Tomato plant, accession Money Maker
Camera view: tilt-top (135 deg); turntable rotation: 270 degrees
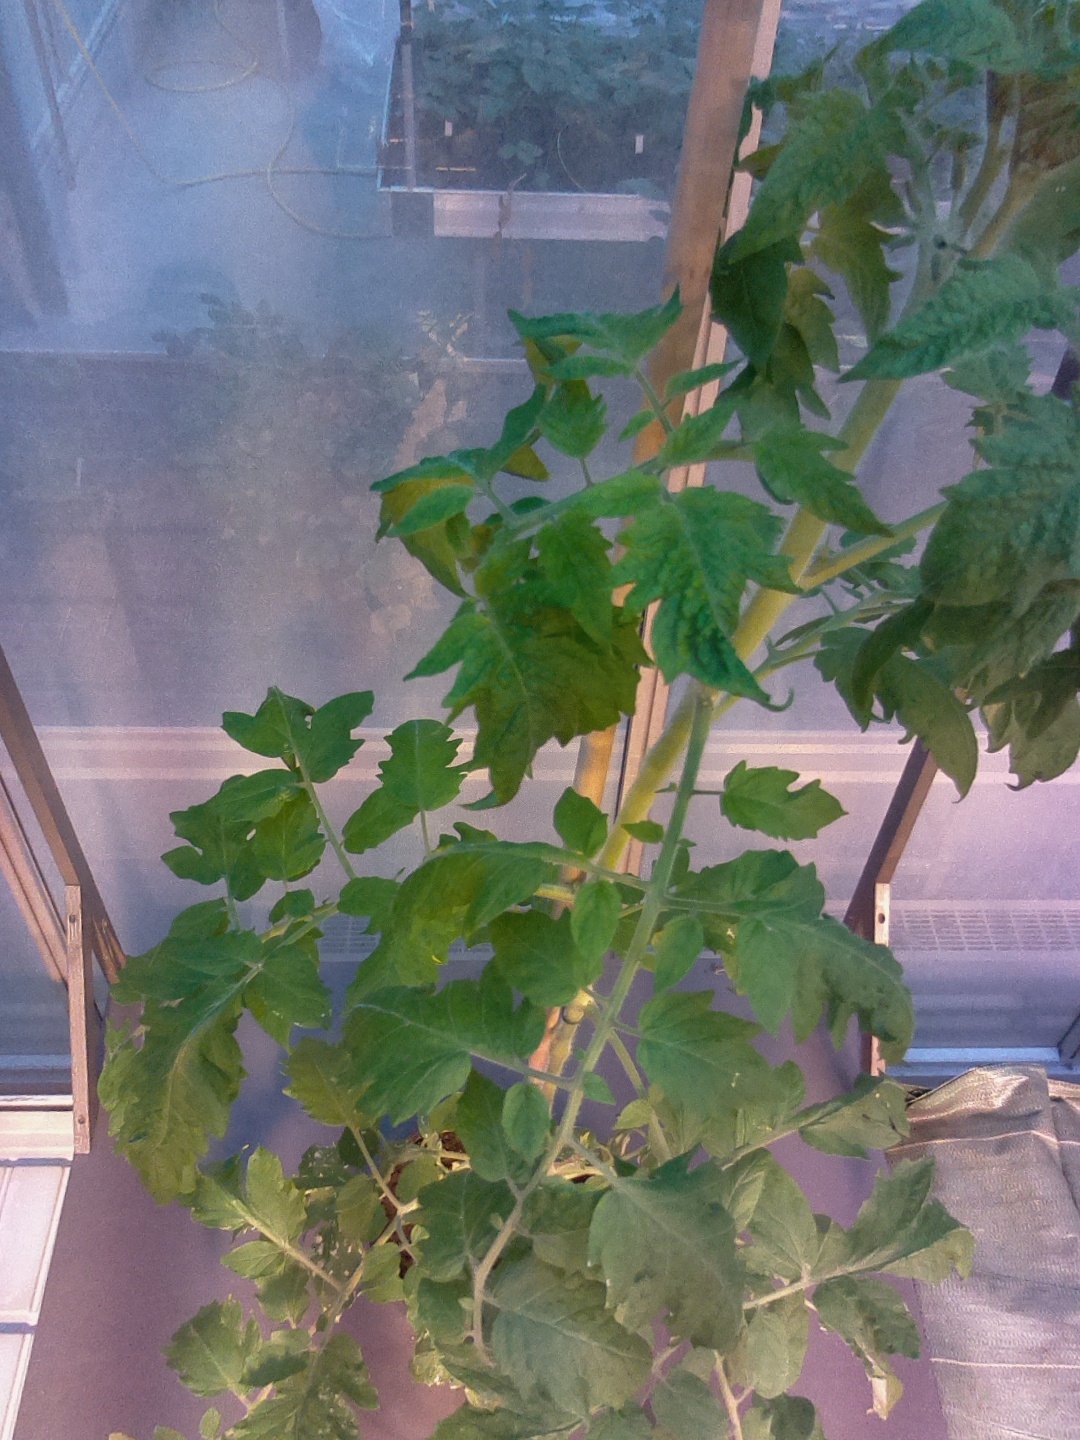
BBCH growth stage 55: 5 inflorescences visible